Gucui Road station

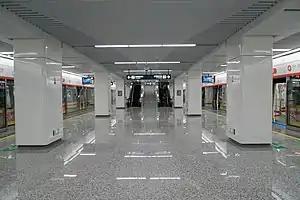

Gucui Road is a metro station on Line 2 of the Hangzhou Metro in China. It is located in the Xihu District of Hangzhou.